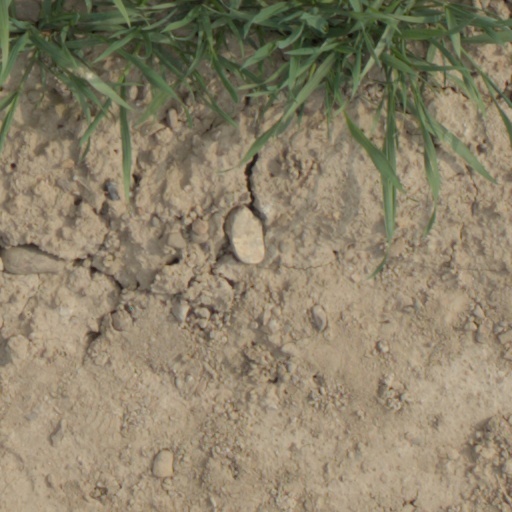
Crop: wheat